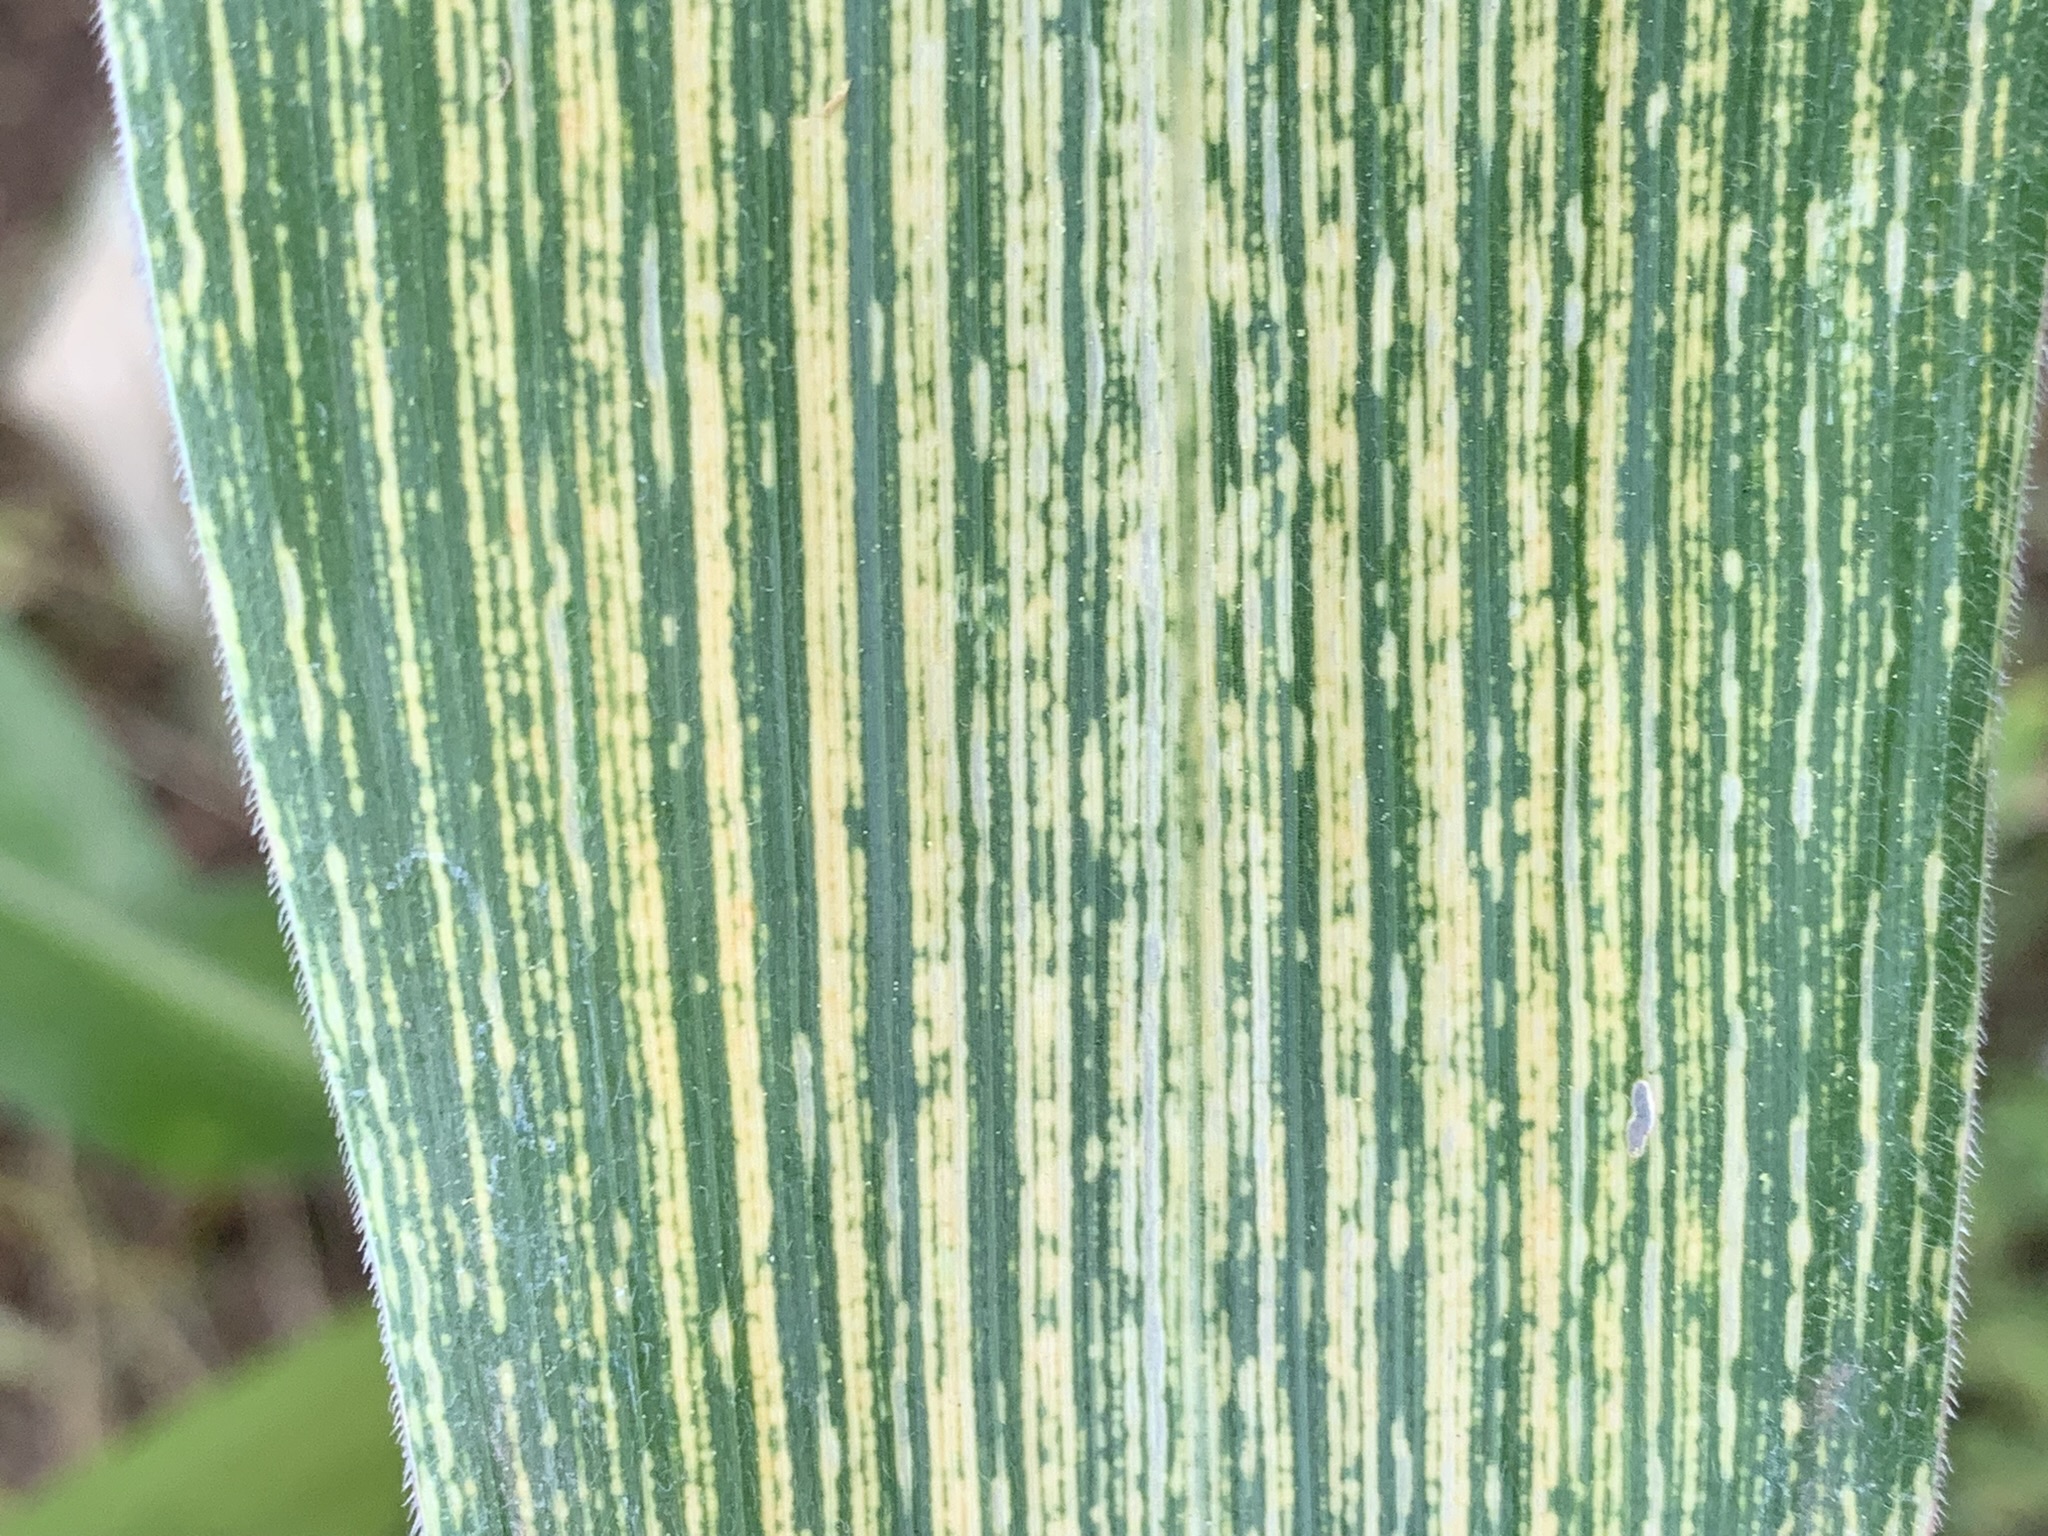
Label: MSV